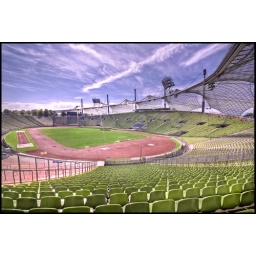
This is the most green chairs in one place I know of